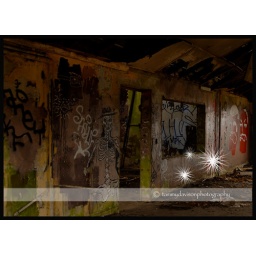
An abandoned building (one of many) out at the beach near Fort Tilden, The Rockaways.